Rwandan Defence Force

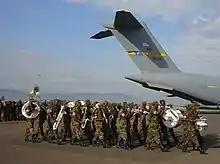
The RDF Band.

The Rwandan Land Forces also contain a marine unit which operates on Lake Kivu. The unit utilizes several "Fabio Buzzi" powerboats equipped as fast attack craft, each armed with a single Chinese Type-85 heavy machine gun. In 2021, Rwanda deployed several of the powerboats to operate in littoral waters in the Indian Ocean as part of its deployment to support Mozambique during the Insurgency in Cabo Delgado.